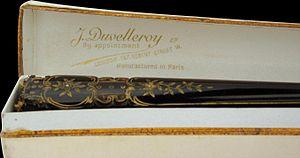
Ecrin Duvelleroy, fin XIXe s., pour éventail fabriqué à Paris et destiné à la succursale J. Duvelleroy Ltd, 167 Regent Street, London